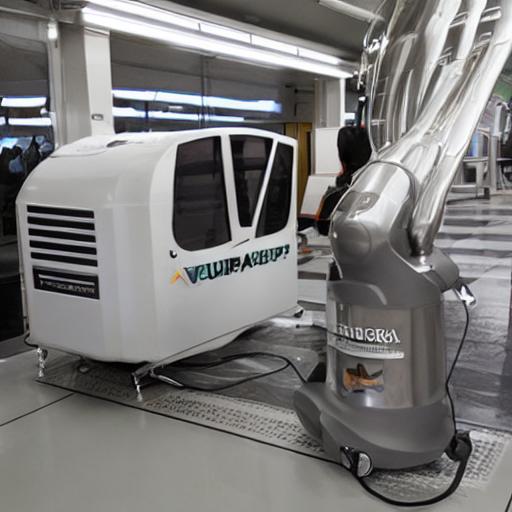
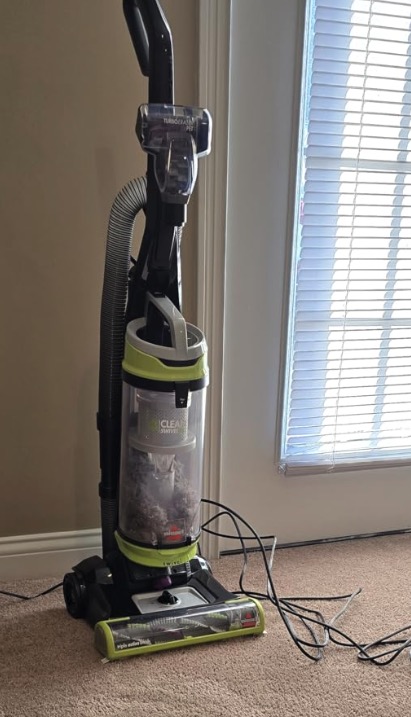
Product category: items_vacuum
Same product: no